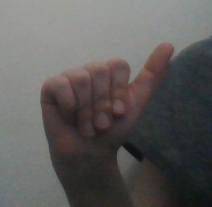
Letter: dhad